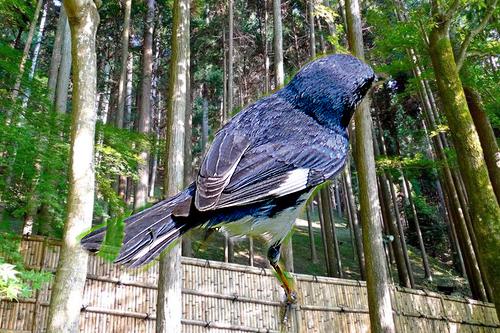
Bird species: Black_throated_Blue_Warbler
Bird type: landbird
Background: land